New York Marriott Marquis

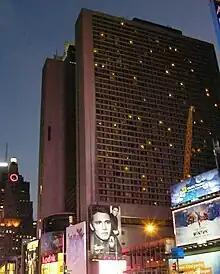
Seen at night

By mid-1981, the only remaining issues to address before the start of construction were a public hearing for the planning process, as well as a lawsuit from Actors' Equity. Though opponents made many comments at the public hearings, the city published an environmental impact statement in favor of Portman's plans. As a last-ditch effort, opponents put forth a competing proposal by Lee Harris Pomeroy, which was largely similar to Portman's plans but would cantilever the hotel over the theaters. Portman Properties did not challenge the validity of the proposal but said it would further prolong the hotel's construction, and the City Planning Commission ultimately denied Pomeroy's proposal. Nevertheless, Pomeroy's plan earned a merit award from the Municipal Art Society. A pedestrian plaza was also planned for the section of Broadway in front of the hotel, but this too was controversial. In general, supporters of the hotel also advocated for the pedestrian plaza, while opponents of the hotel were against the plaza.